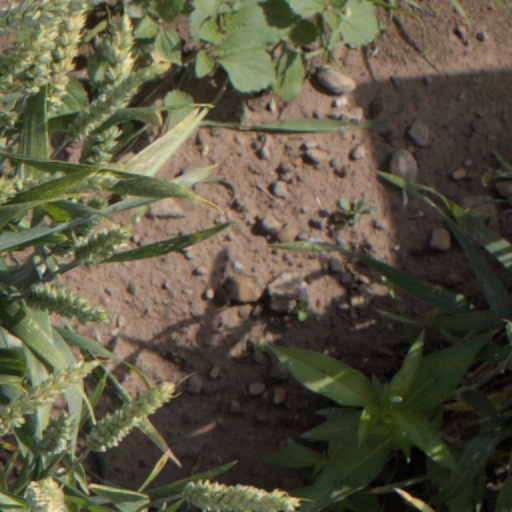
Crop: wheat